Laura Belsey

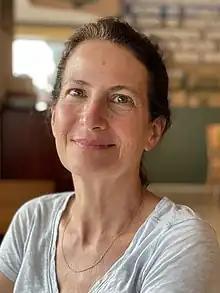

Laura Belsey is an American television director. She is best known for directing "The Walking Dead", "Shadow and Bone", and "Dr. Death".